Studvest

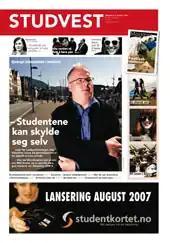
Front page for 20 August, 2007

Studvest is a weekly student newspaper published in Bergen, Norway, with a circulation of 8,500.